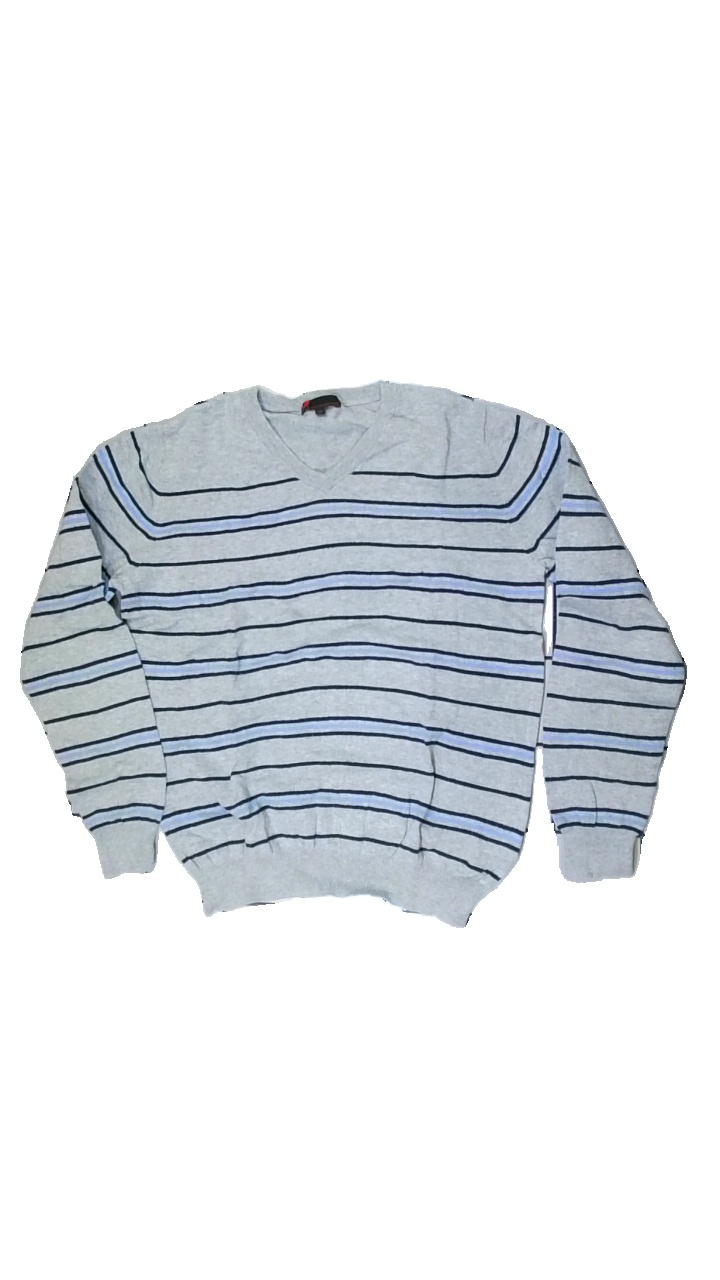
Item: Sweater (Men)
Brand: Dressman
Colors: Blue, Grey
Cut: V-collar
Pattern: Striped
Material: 100% cotton
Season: All
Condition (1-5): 2
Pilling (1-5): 1
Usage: Export
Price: <50